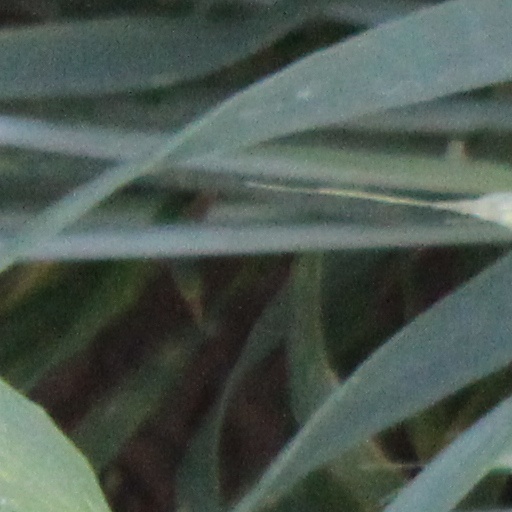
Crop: wheat